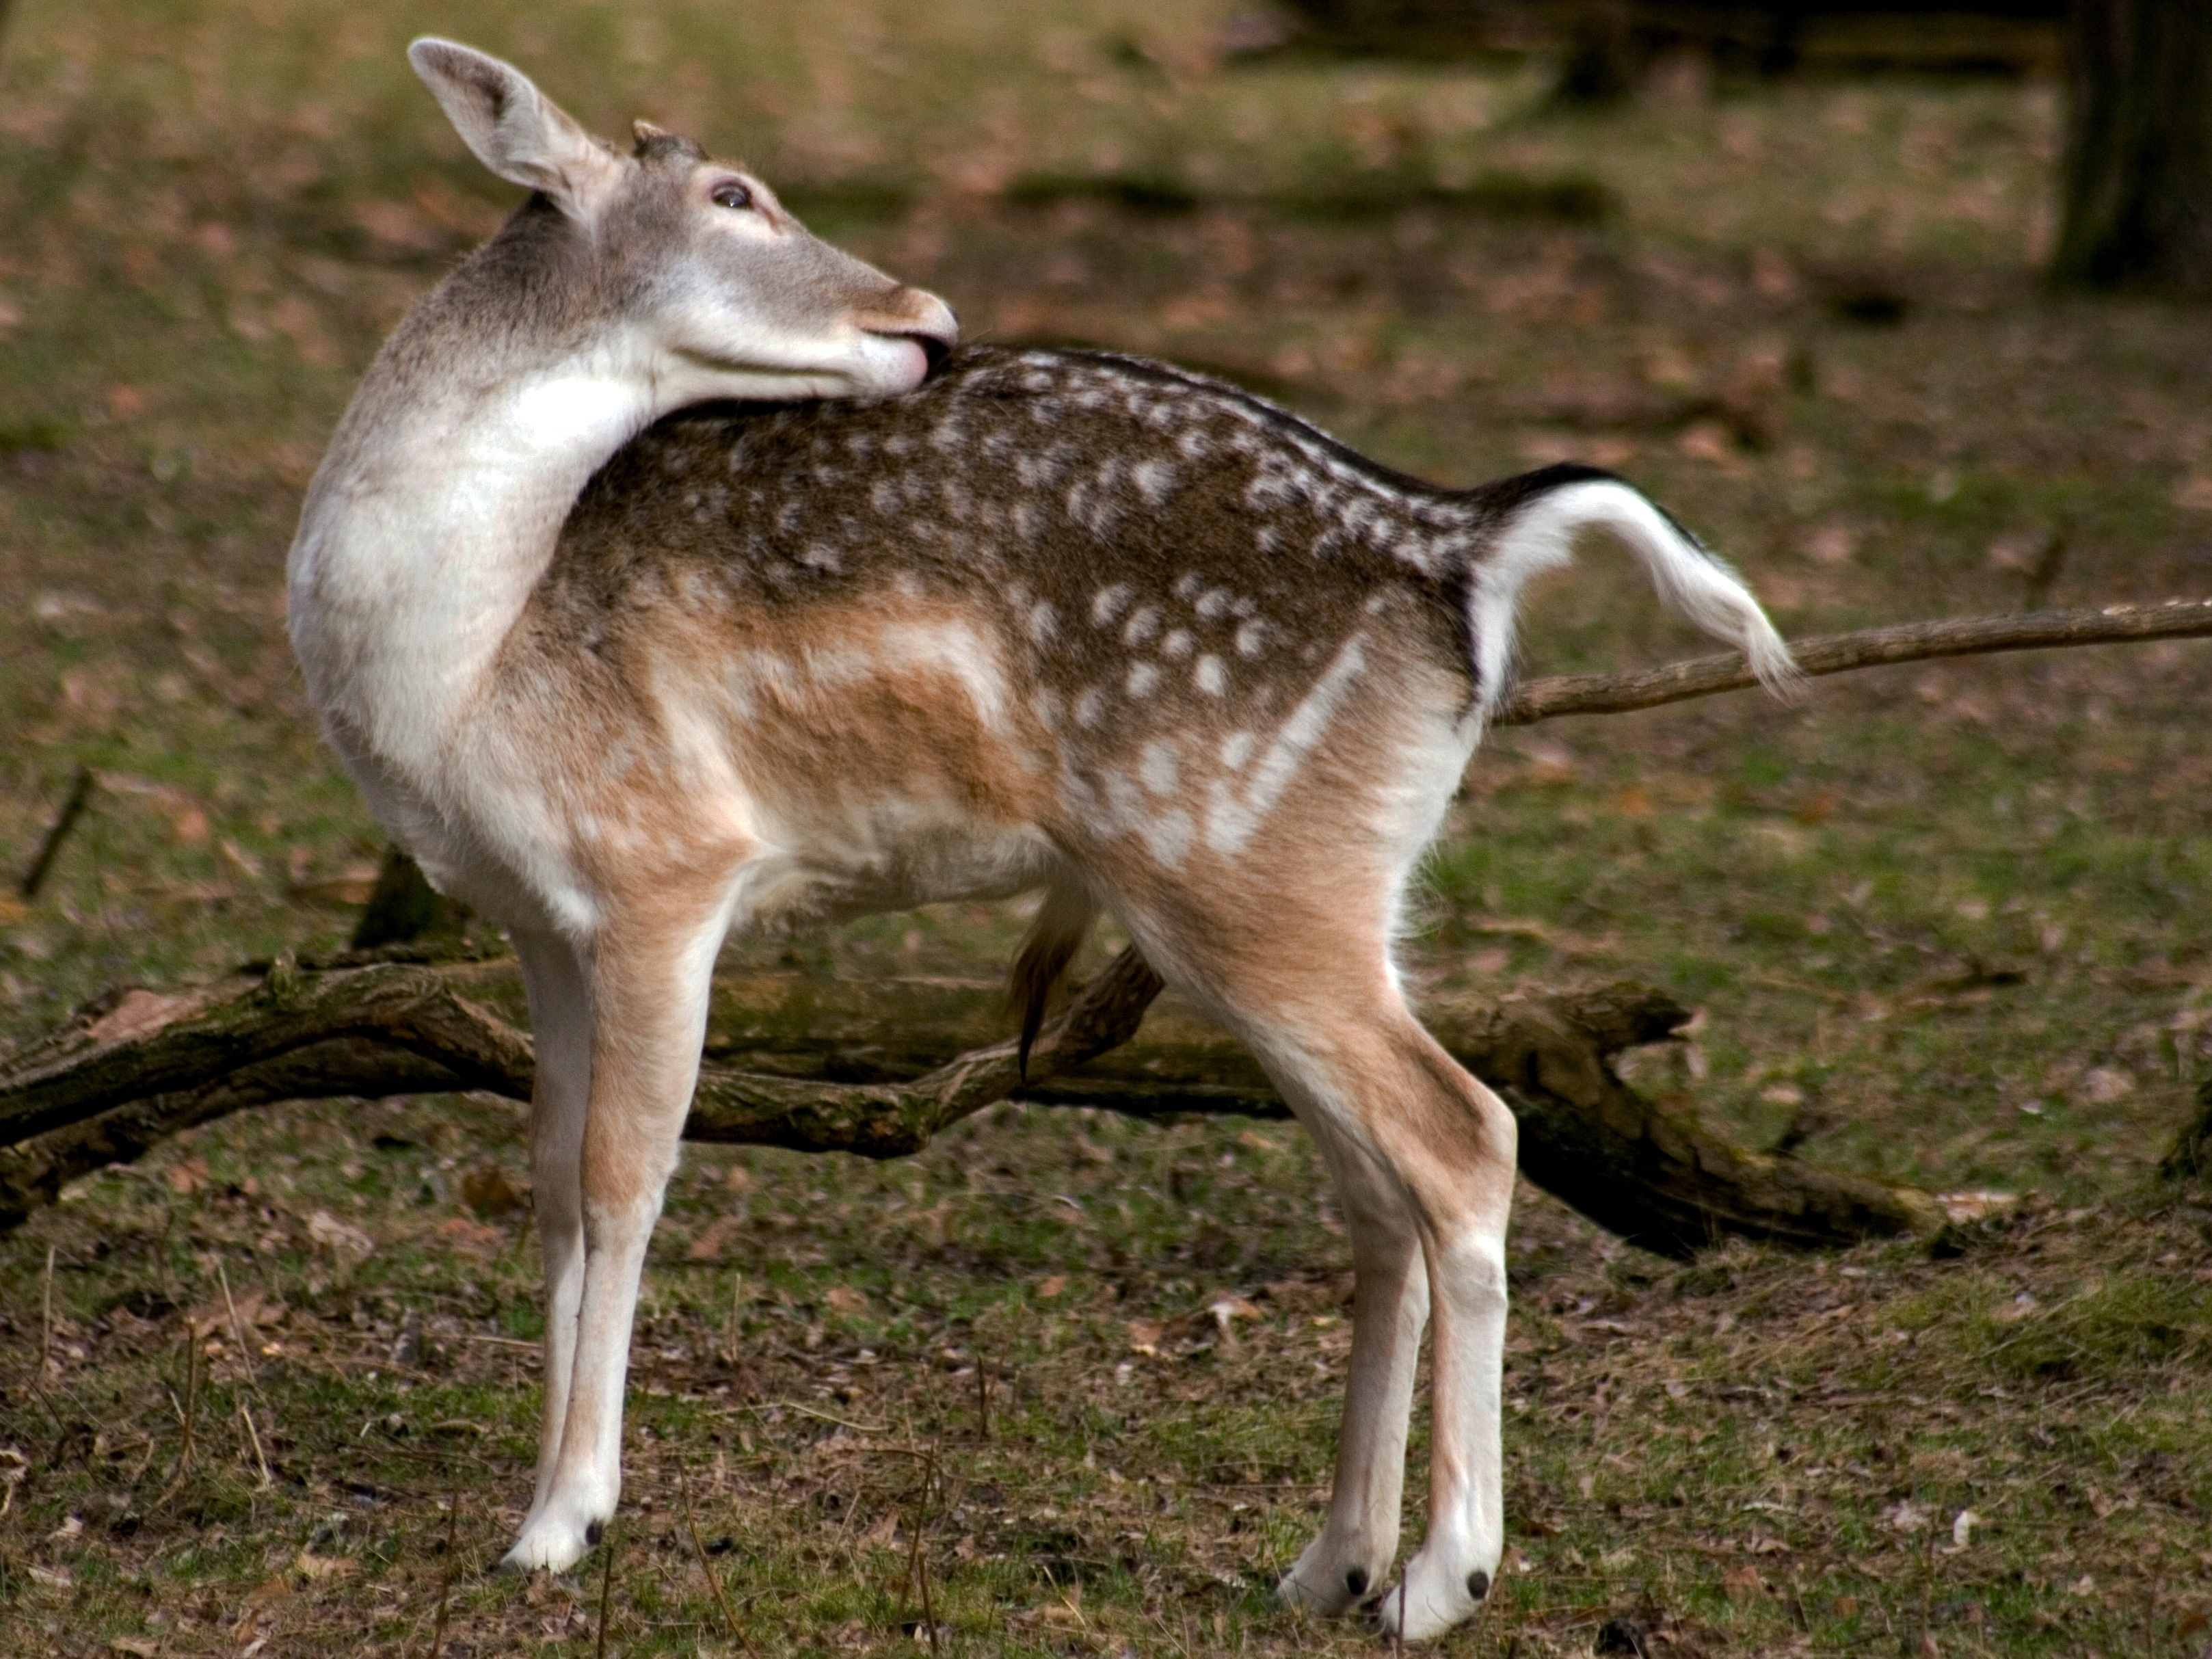
forest, wildlife, deer, zoo, horn, mammal, fauna, gazelle, vertebrate, hirsch, fallow deer, white tailed deer, pronghorn, musk deer